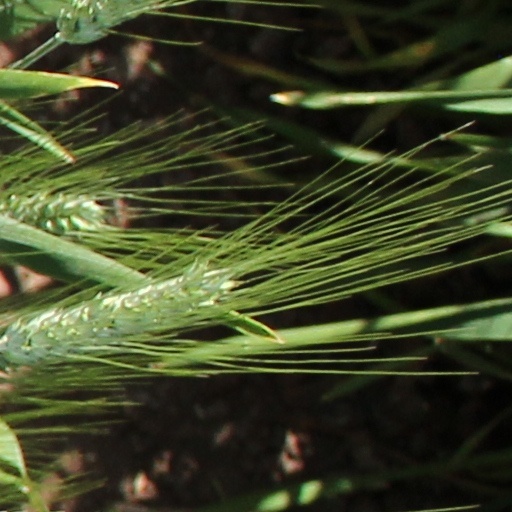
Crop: wheat